Kaii Higashiyama

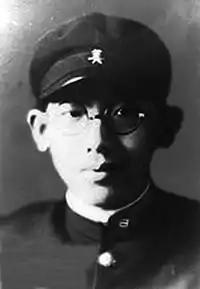
Kaii Higashiyama in his early years

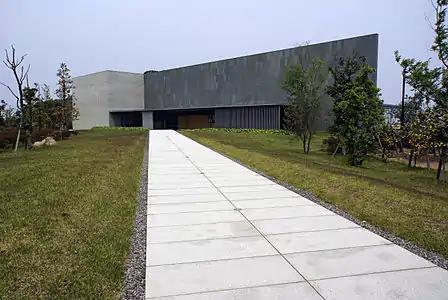
Kaii Higashiyama`s Art Museum in Sakaide, Kagawa

Born in Yokohama to parents Kosuke and Kuni, he was given the first name Shinkichi but later changed this to Kaii. From age three to 18 he lived in Kobe where he attended Kobe Junior High School (presently Hyogo Prefectural High School).